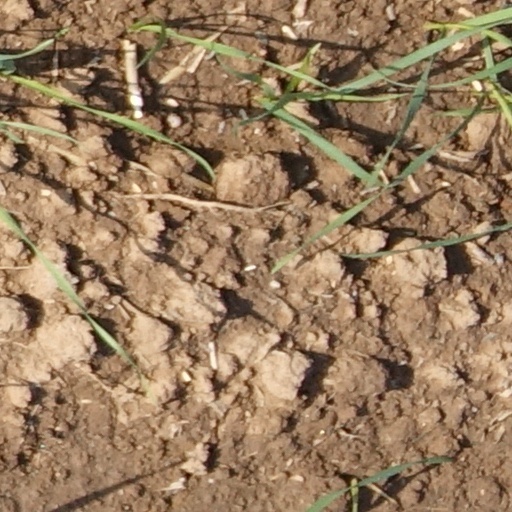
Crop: wheat